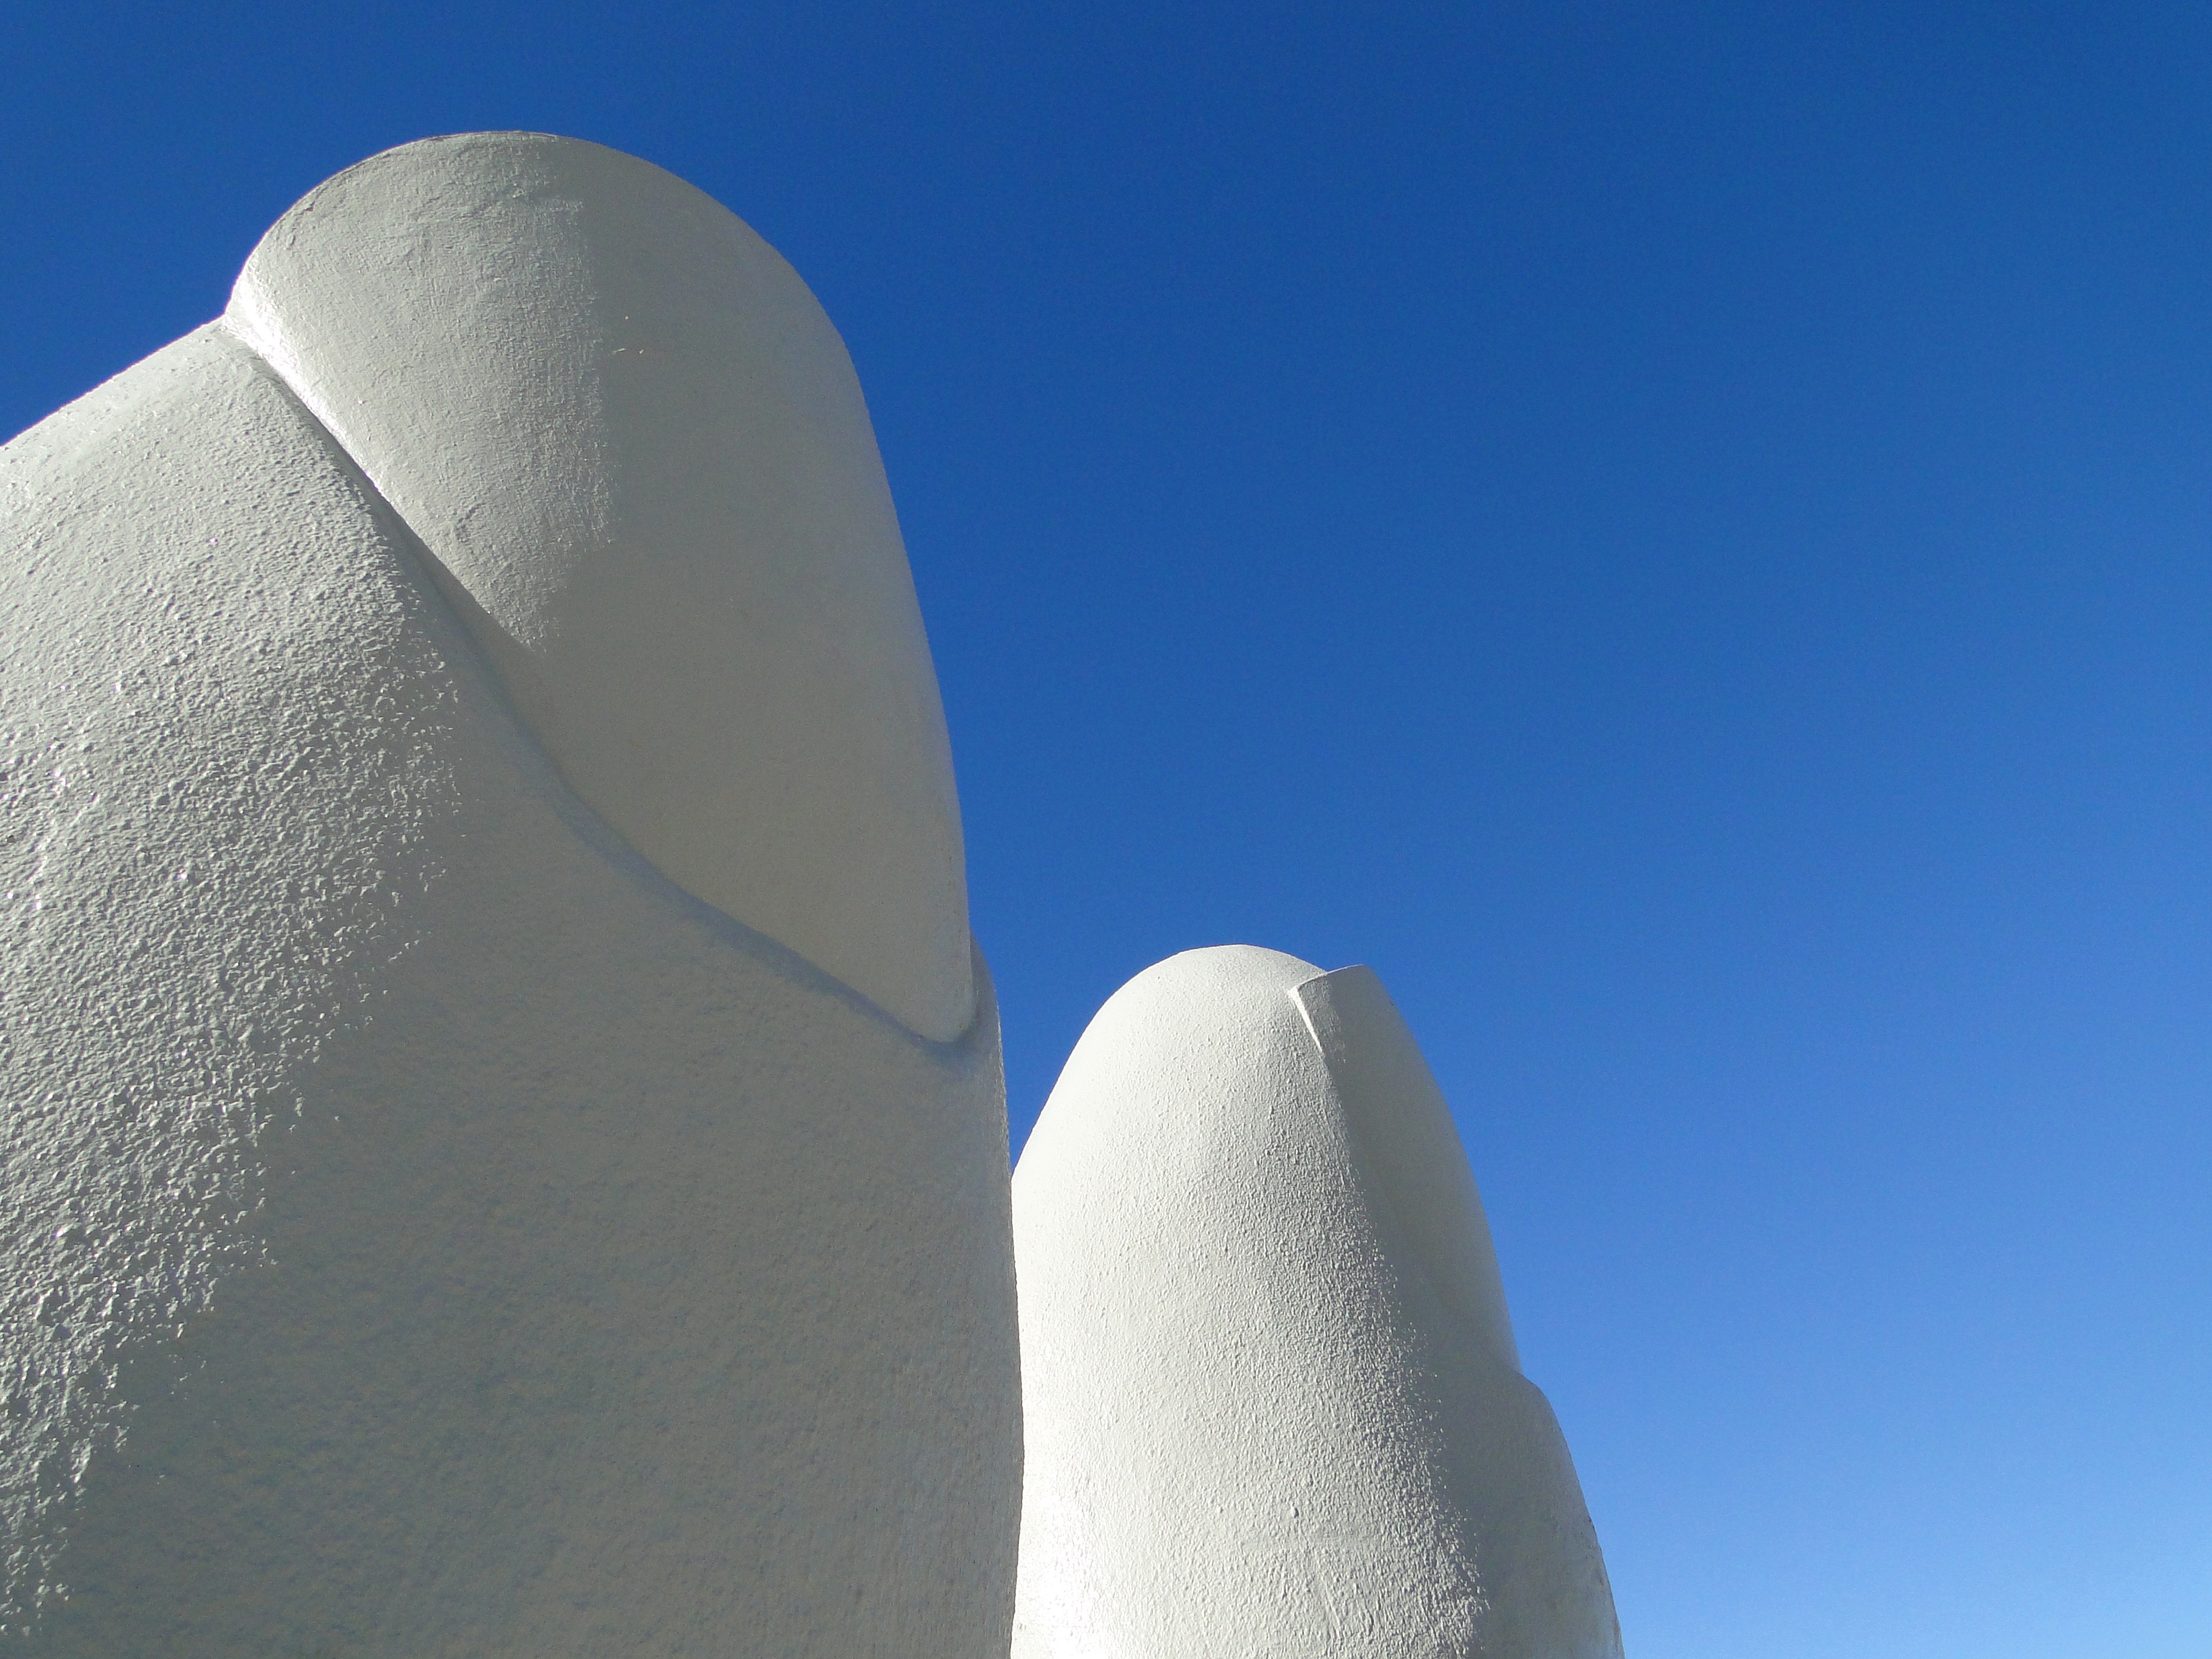
hand, sand, horizon, abstract, sky, wind, monument, think, infinity, blue, material, sculpture, fingers, nails, god, stone sculpture, immensity, punta del este, hand of god, atmosphere of earth